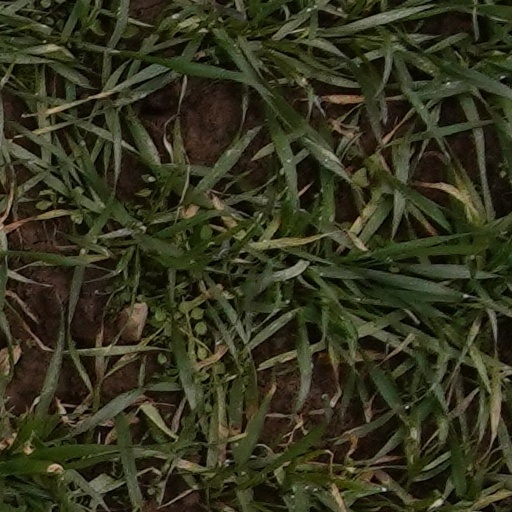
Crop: wheat